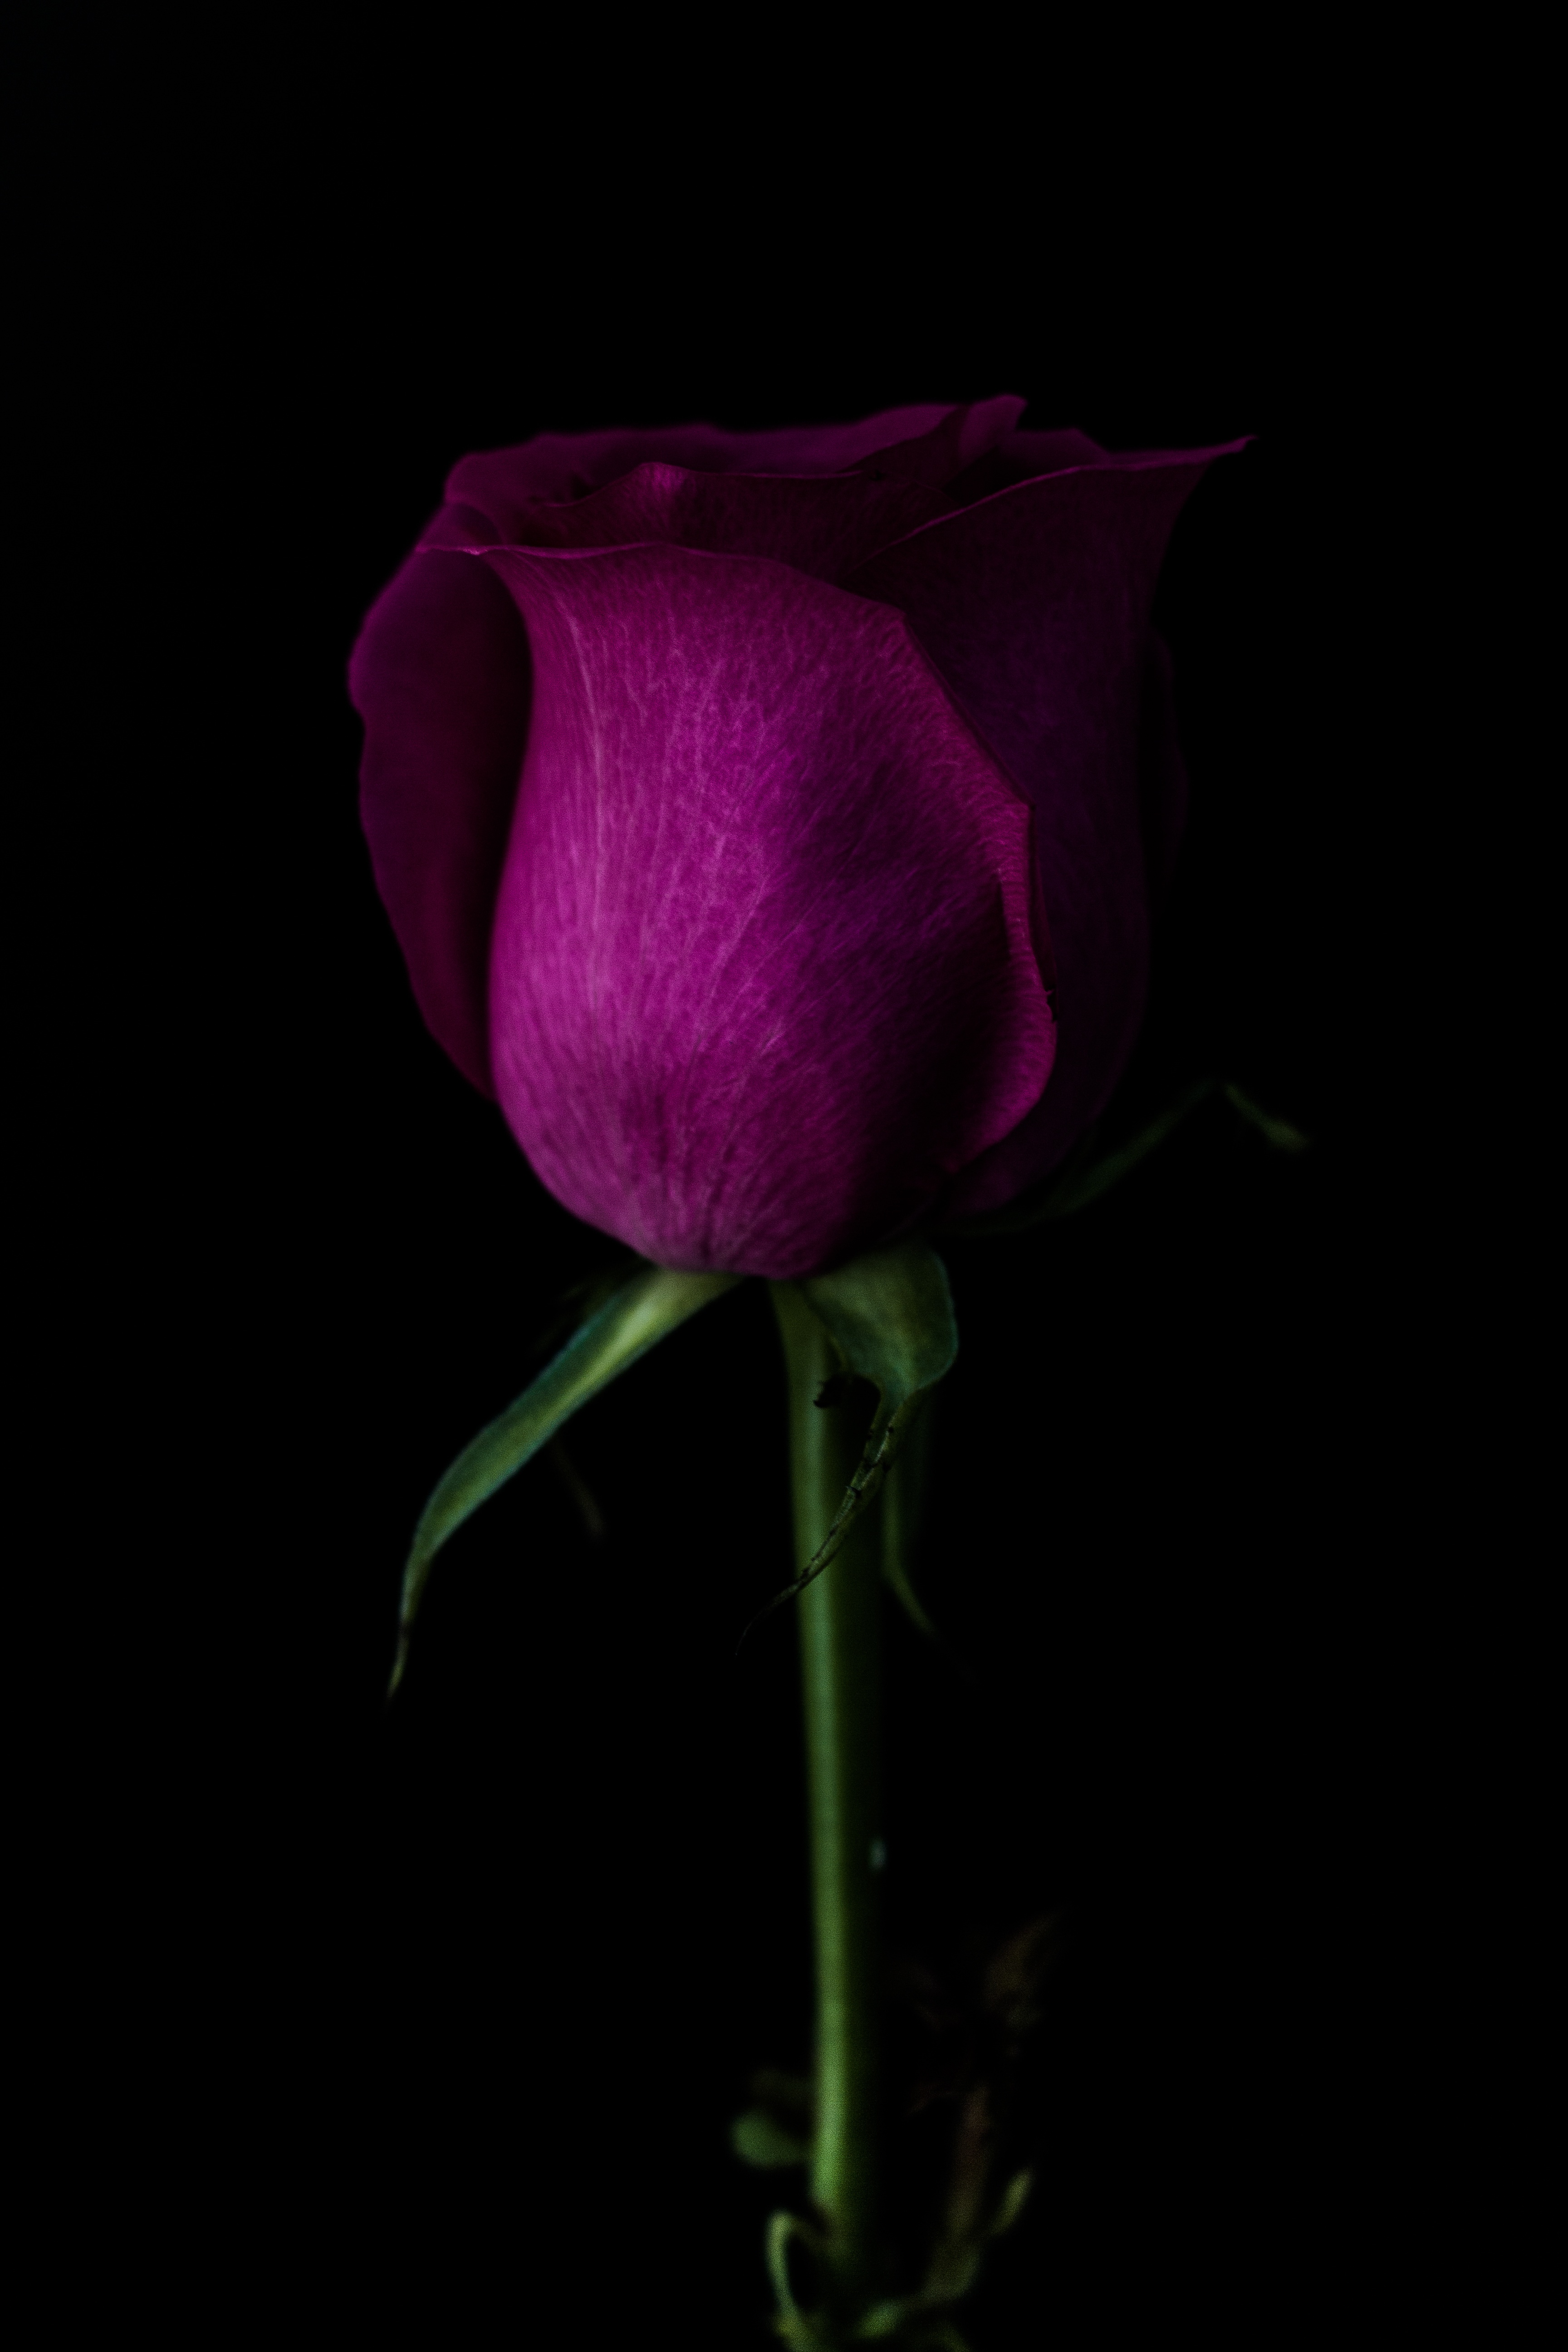
plant, flower, petal, rose, pink, flora, macro photography, flowering plant, garden roses, rose family, plant stem, land plant